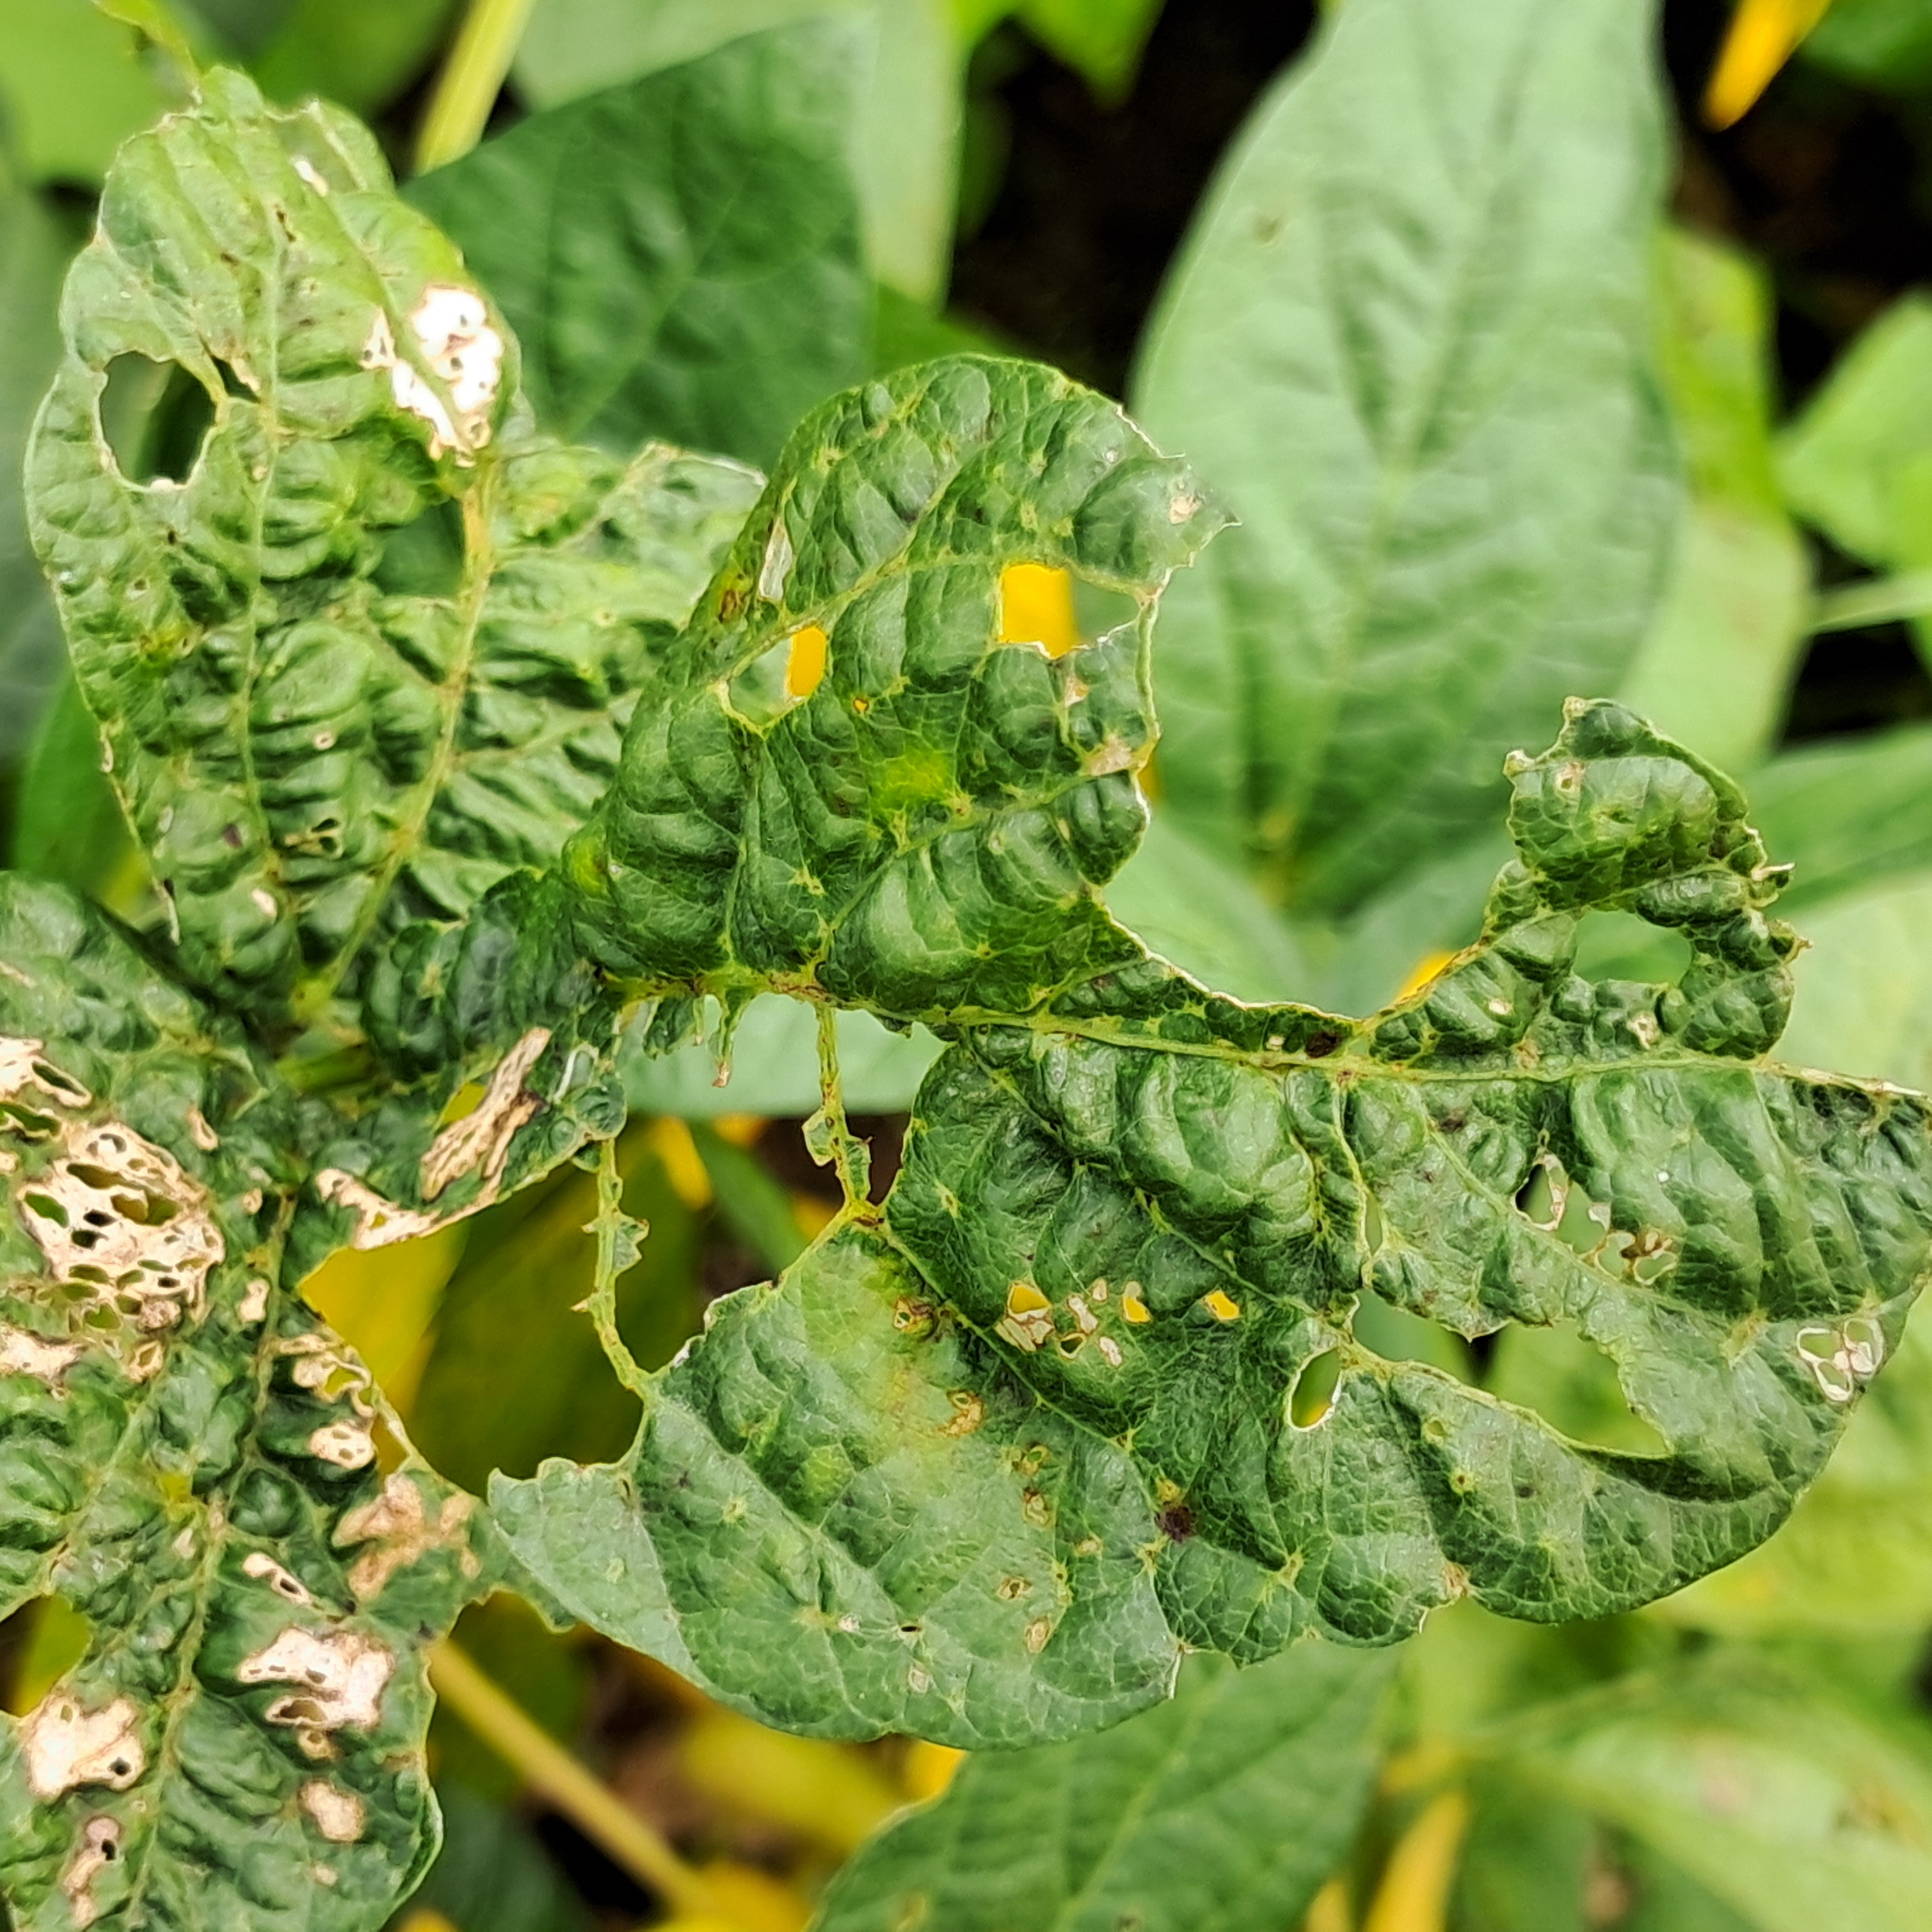
Label: Mosaic